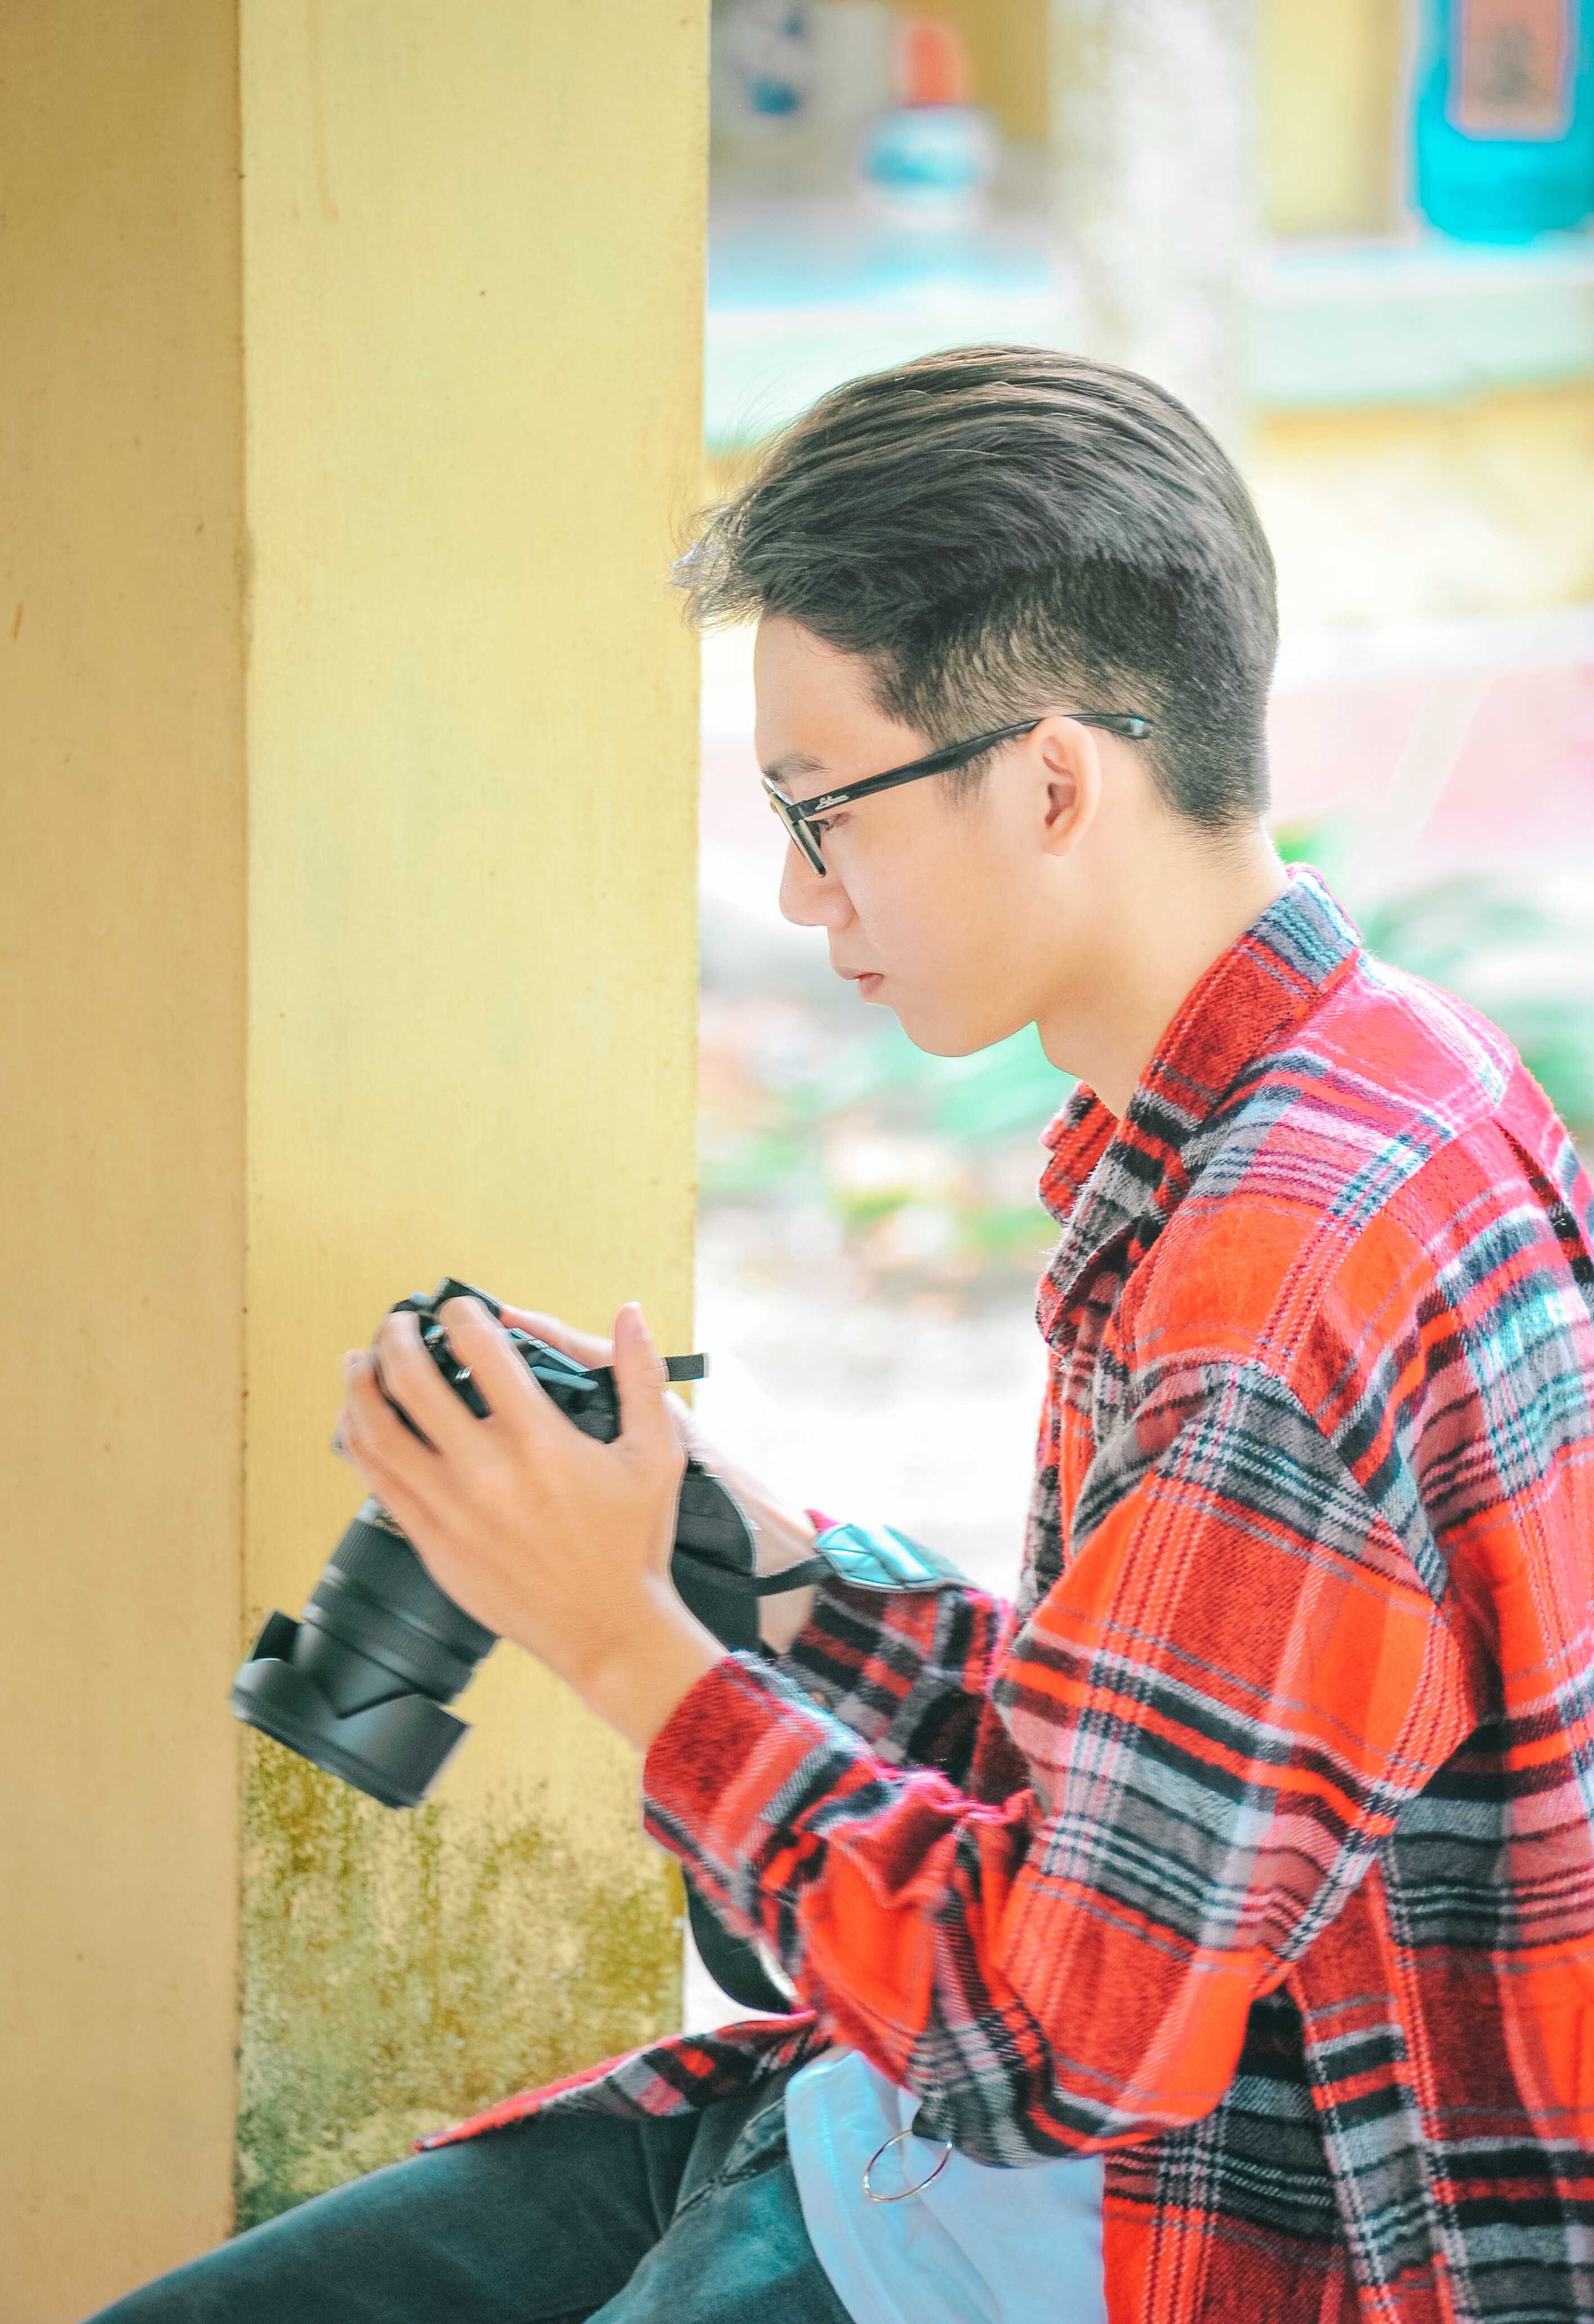
plaid, cool, glasses, design, eyewear, pattern, technology, photography, electronic device, textile, electronics, child, gadget, street fashion